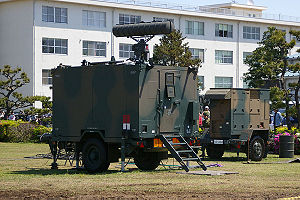
Identification Friend or Foe / Benyttelse / Fly
En kommandopost til et tysk HAWK-batteri med ildledelsesradar og IFF-anlæg
Identification Friend or Foe er et elektronisk system, der gør det muligt med sikkerhed at identificere et radarekko. Systemet benyttes som oftest af militære radarsystemer til at skelne mellem kampfly som ven eller fjende. Systemet bruges i stigende grad også mellem køretøjer og skibe.